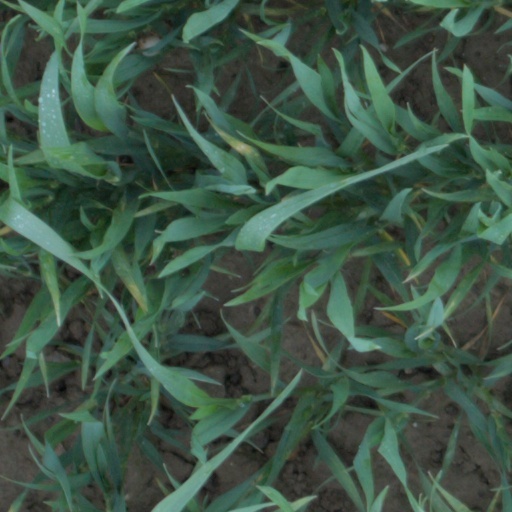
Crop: wheat